2011 South American Footballer of the Year

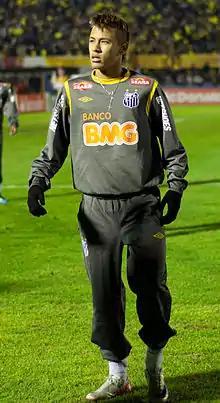
Neymar is the South American Footballer of the Year for 2011.

The 2011 South American Footballer of the Year, given to the best football player in South America by Uruguayan newspaper El País through voting by journalists across the continent, was awarded to Neymar of Santos on December 31, 2011.